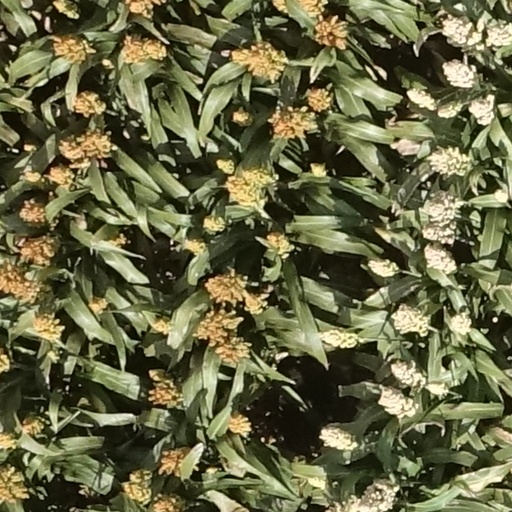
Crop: sorghum